Mortara case

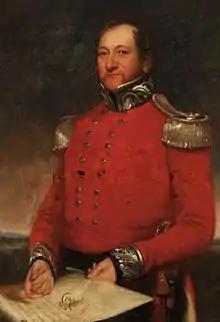
Sir Moses Montefiore, president of the Board of Deputies of British Jews, attempted to intercede on behalf of the Mortara family.

The Italian Jewish appeals came to the attention of Sir Moses Montefiore, the president of the Board of Deputies of British Jews, whose willingness to travel great distances to help his co-religionists, as he had over the Damascus blood libel of 1840, for example, was already well known. From August to December 1858, he headed a special British committee on Mortara that relayed reports from Piedmont to British newspapers and Catholic clergymen, and noted the support expressed by British Protestants, particularly the Evangelical Alliance led by Sir Culling Eardley. A strong advocate of conversion of the Jews, Eardley believed that the affair would slow down that process. After unsuccessfully attempting to have the British government lodge an official protest with the Vatican, Montefiore resolved to personally travel to Rome to present a petition to the Pope calling for Edgardo to be returned to his parents. He arrived in Rome on 5 April 1859.